List of women aviators

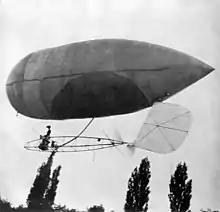
Aida de Acosta flying the airship "Baladeuse" in 1903 – the first woman to pilot a powered aircraft

This is a list of women aviators — women prominent in the field of aviation as constructors, designers, pilots and patrons.